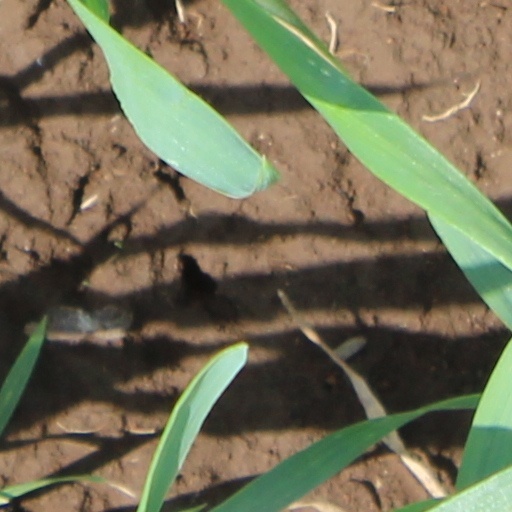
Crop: wheat